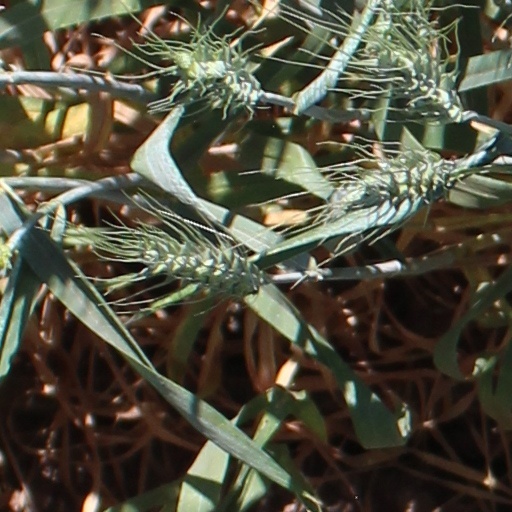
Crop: wheat